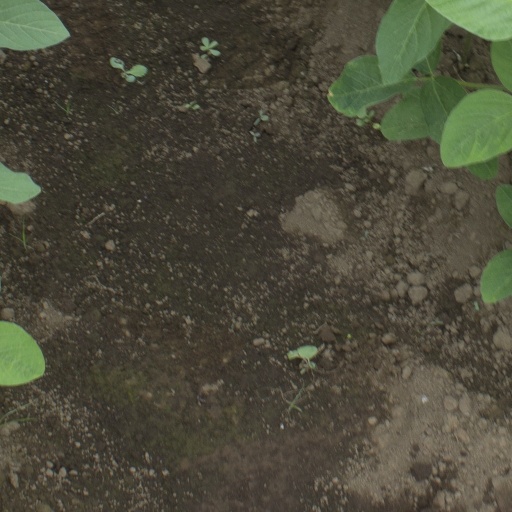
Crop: soybean